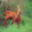
Label: deer